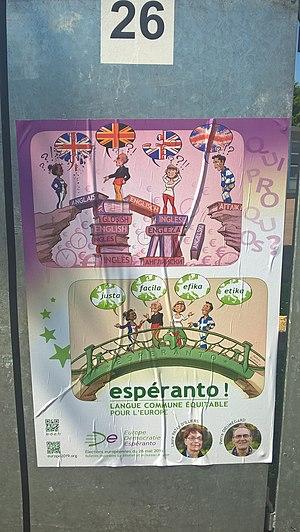
Affiche ""Europe Démocratie Espéranto"" à Hérouville-Saint-Clair pour les Elections Européennes de 2019"